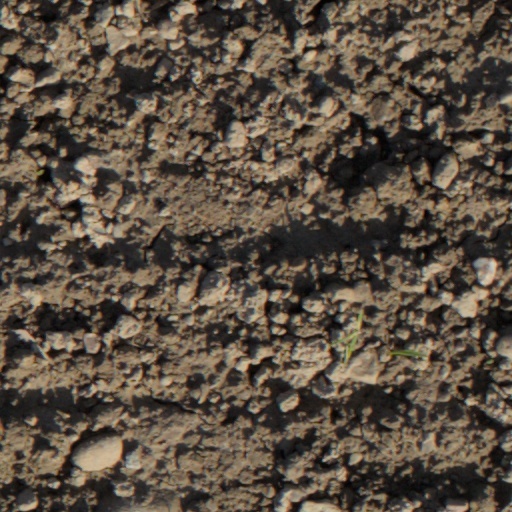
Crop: wheat